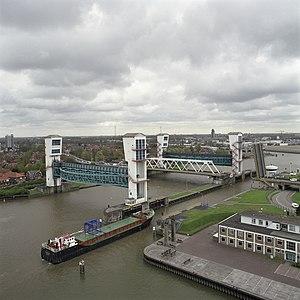
Le Stormvloedkering Hollandse IJssel — en français : la barrière anti-inondation de l'Yssel hollandais — plus communément appelé l'Algerakering, est le premier ouvrage d'art du plan Delta.